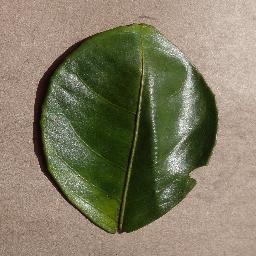
Label: Orange___Haunglongbing_(Citrus_greening)